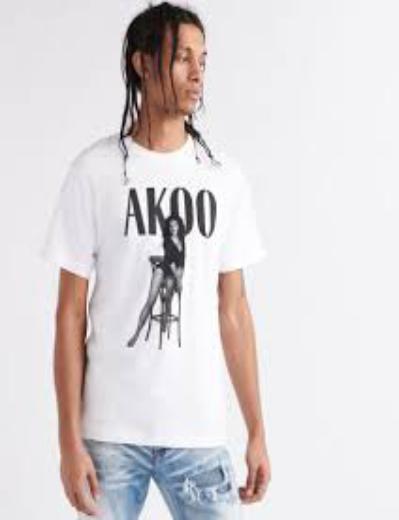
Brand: AKOO
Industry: Clothes